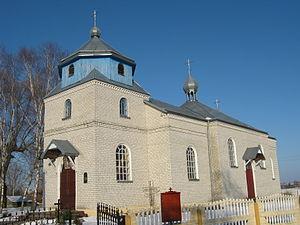
Mochtchena est une commune rurale de l'oblast de Volhynie, en Ukraine. Elle est située dans le raïon de Kovel, à 76 km au nord-ouest de Loutsk. Sa population s'élevait à 581 habitants en 2010.